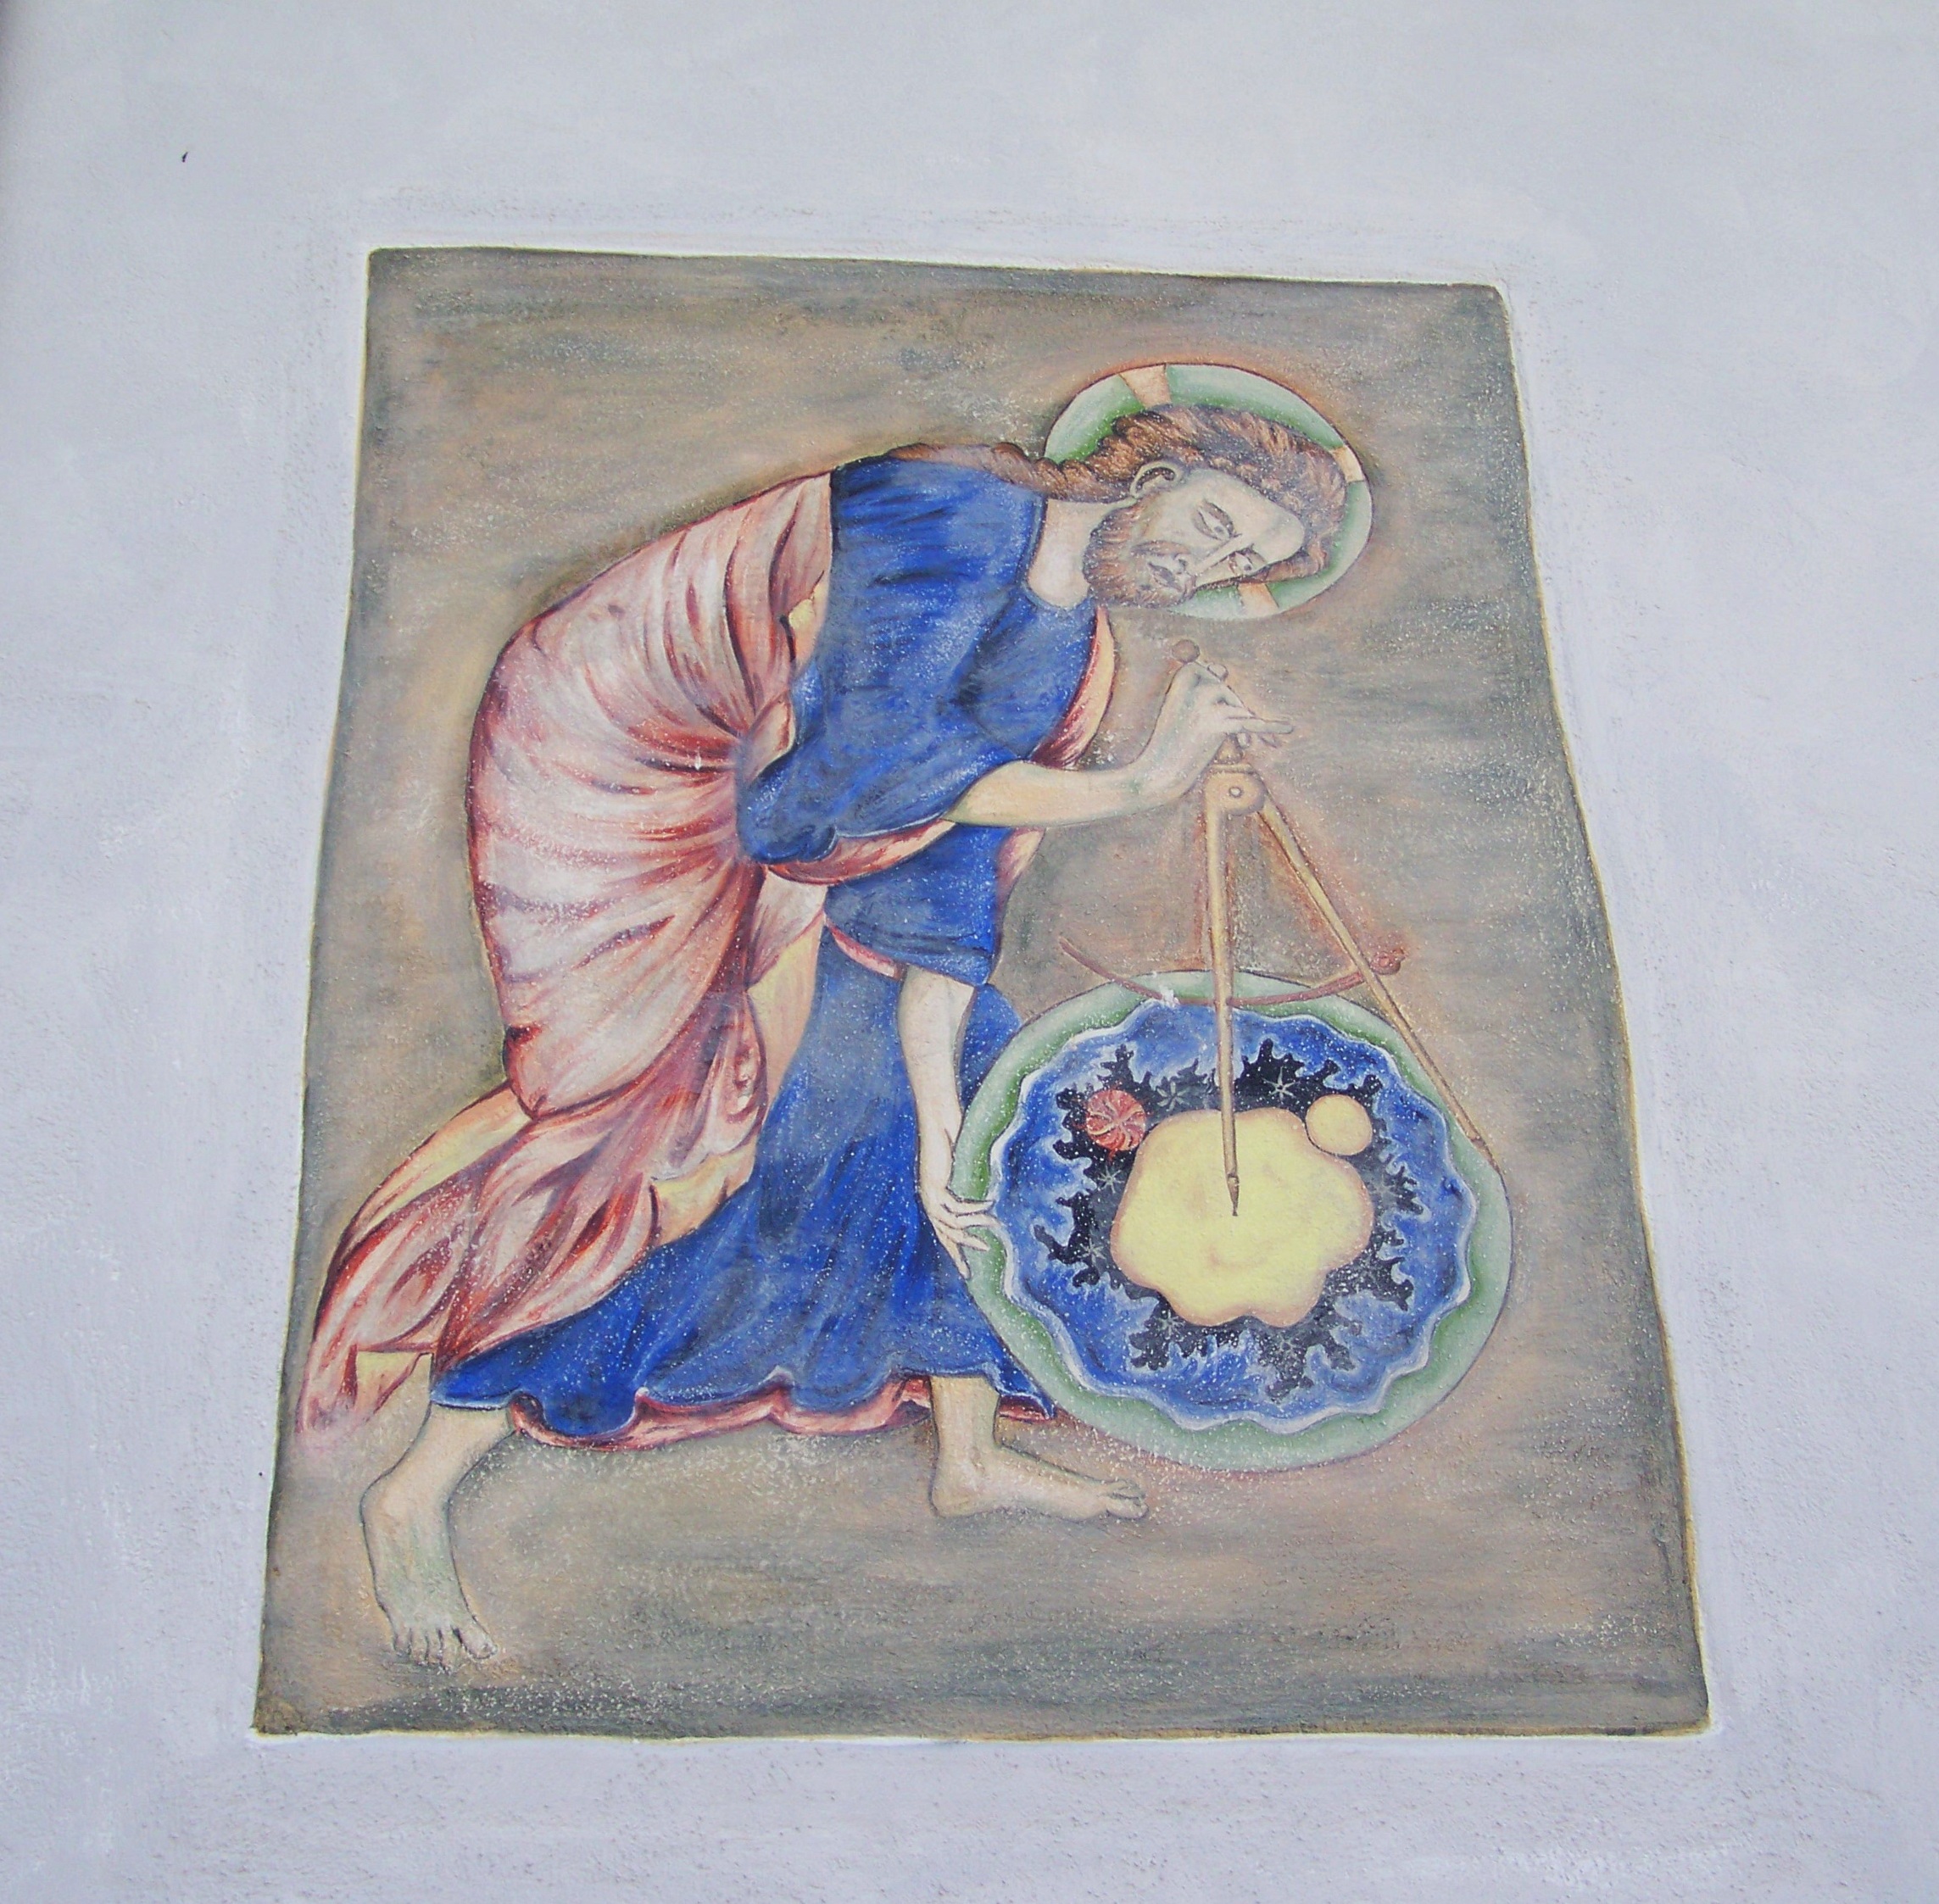
architecture, old, painting, art, sketch, drawing, illustration, mural